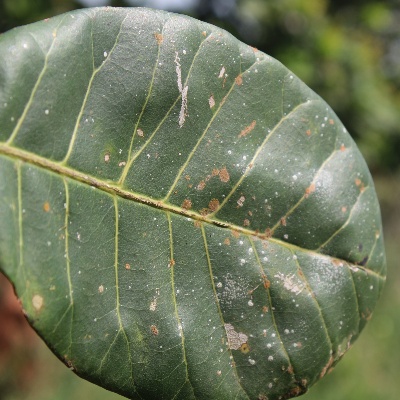
Crop: Cashew
Condition: red rust